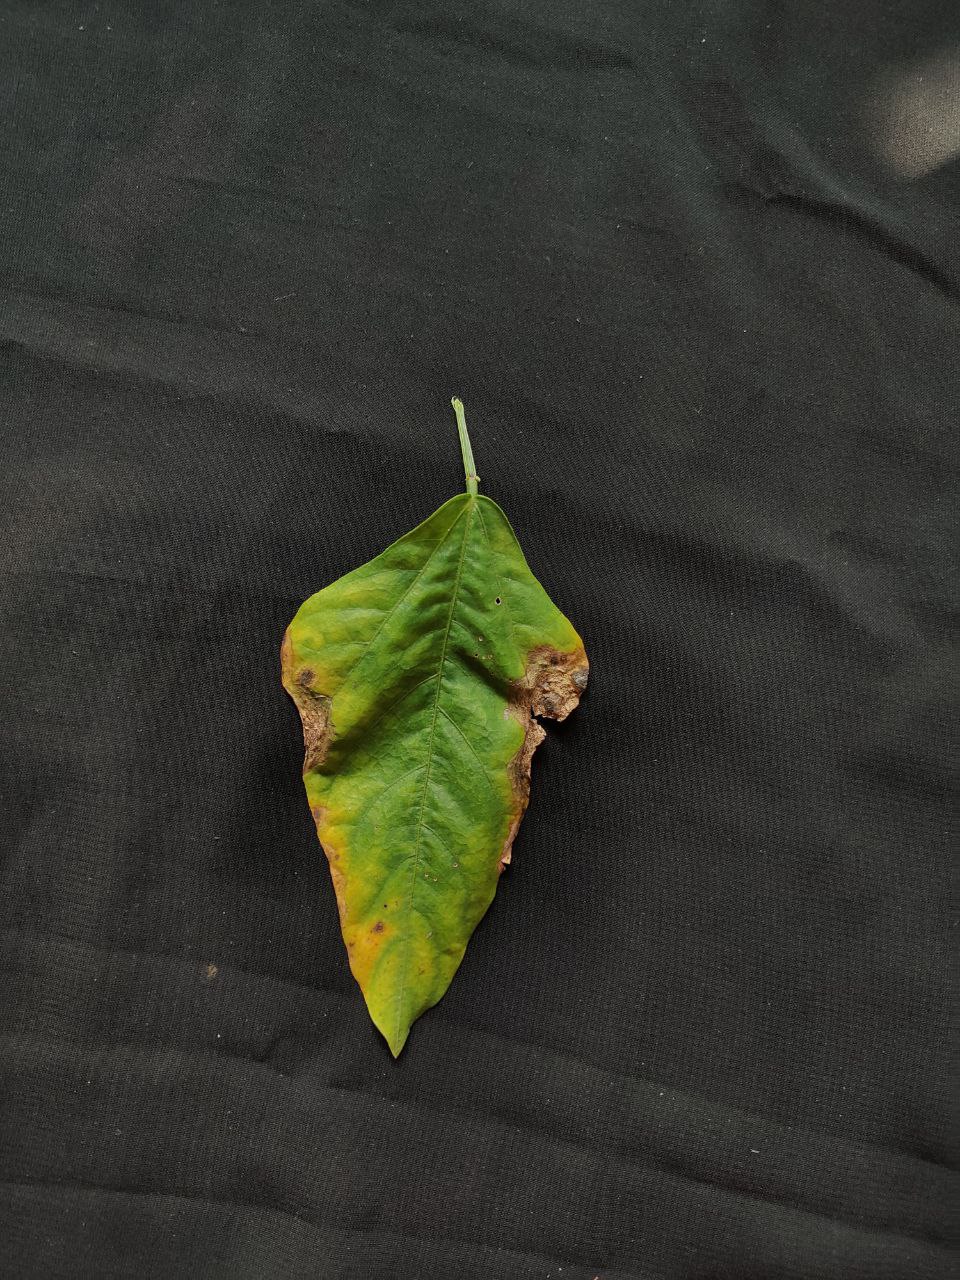
Crop: cowpea
Leaf condition: Bacterial wilt